Title Fight

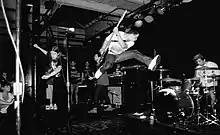
Title Fight in 2011

On January 19, 2011, Title Fight signed to SideOneDummy Records and announced they had finished recording their debut full-length album, "Shed", which was produced by Walter Schreifels (Gorilla Biscuits, Quicksand, and Rival Schools) and engineered by Will Yip at Studio 4 in Conshohocken, Pennsylvania. The band also embarked on their first headline tour in 2011 with the Menzingers, Touché Amoré, Dead End Path, and Shook Ones.